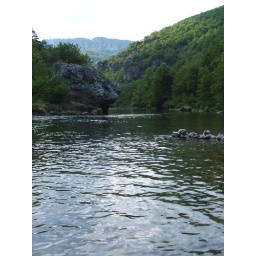
A beautiful river in france, bloody cold water though.